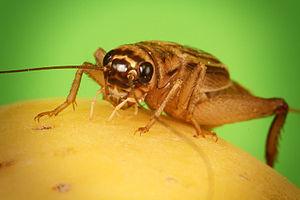
Le grillon domestique ou grillon comestible est une espèce d'orthoptères appartenant à la famille des Gryllidae, utilisée dans l'alimentation humaine et animale. On le rencontre dans toute l'Europe occidentale où il ne peut durablement se maintenir que dans les habitations ou dans des stations du métro. Consommé par l'homme dans de nombreuses régions du monde, il est particulièrement riche en protéines, en vitamine B12 et pauvre en lipides. En Occident, il est notamment utilisé sous forme de farine de grillon tandis qu'en Asie il est couramment consommé entier. En dehors des grands élevages industriels, il s'élève également très facilement à petite échelle, dans de petites structures familiales ou individuelles.